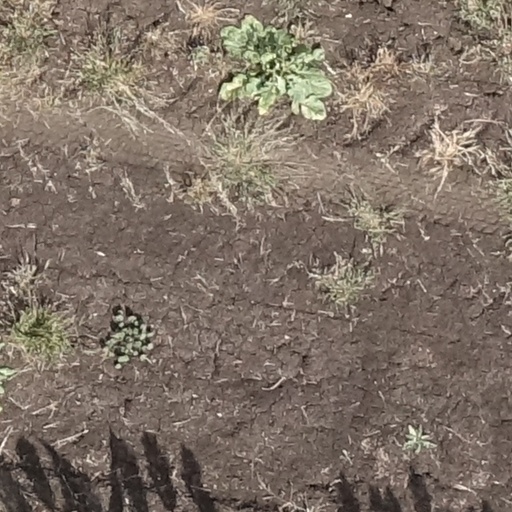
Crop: sorghum